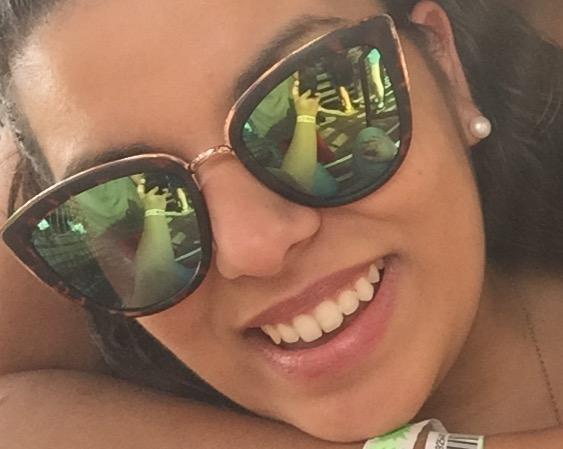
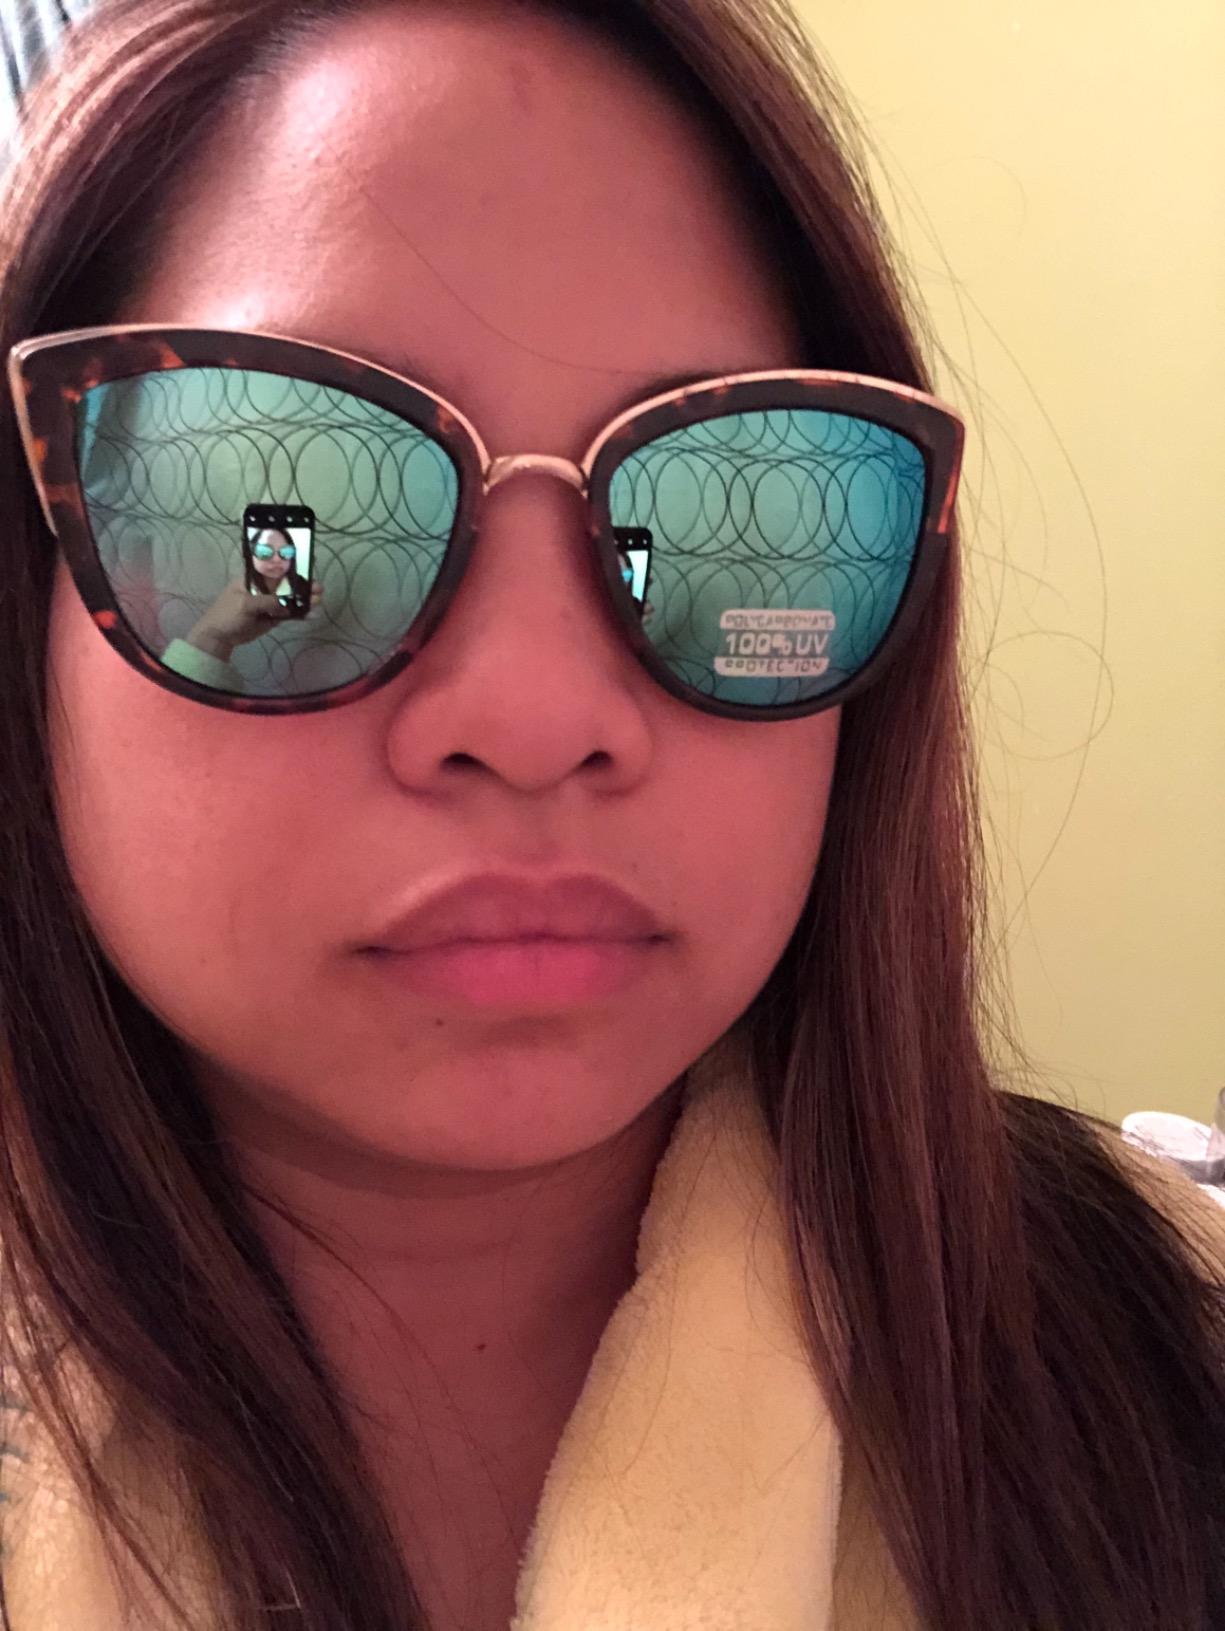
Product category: accessories_sunglasses
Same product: yes